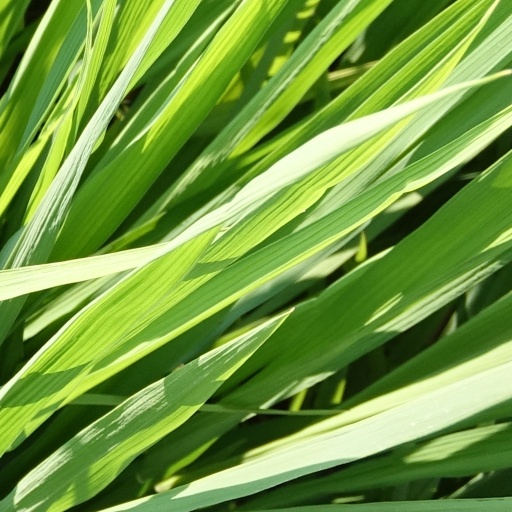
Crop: rice